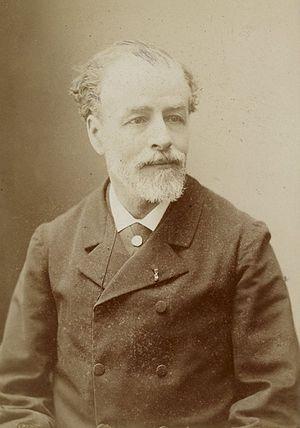
Charles Henri Durier par Eugène Pirou
Charles Henri Durier, né le 15 décembre 1830 à Paris et mort le 6 mai 1899 dans le 8e arrondissement de Paris, est un historien et géographe, auteur de récit de voyages et de nouvelles. Il contribua aussi à développer l'alpinisme, et fut président et secrétaire général du Club alpin français à partir de 1895.